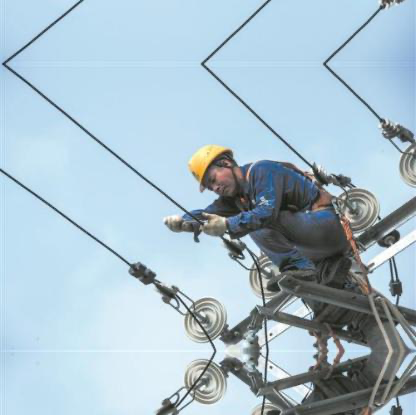
Objects in the image:
label: helmet